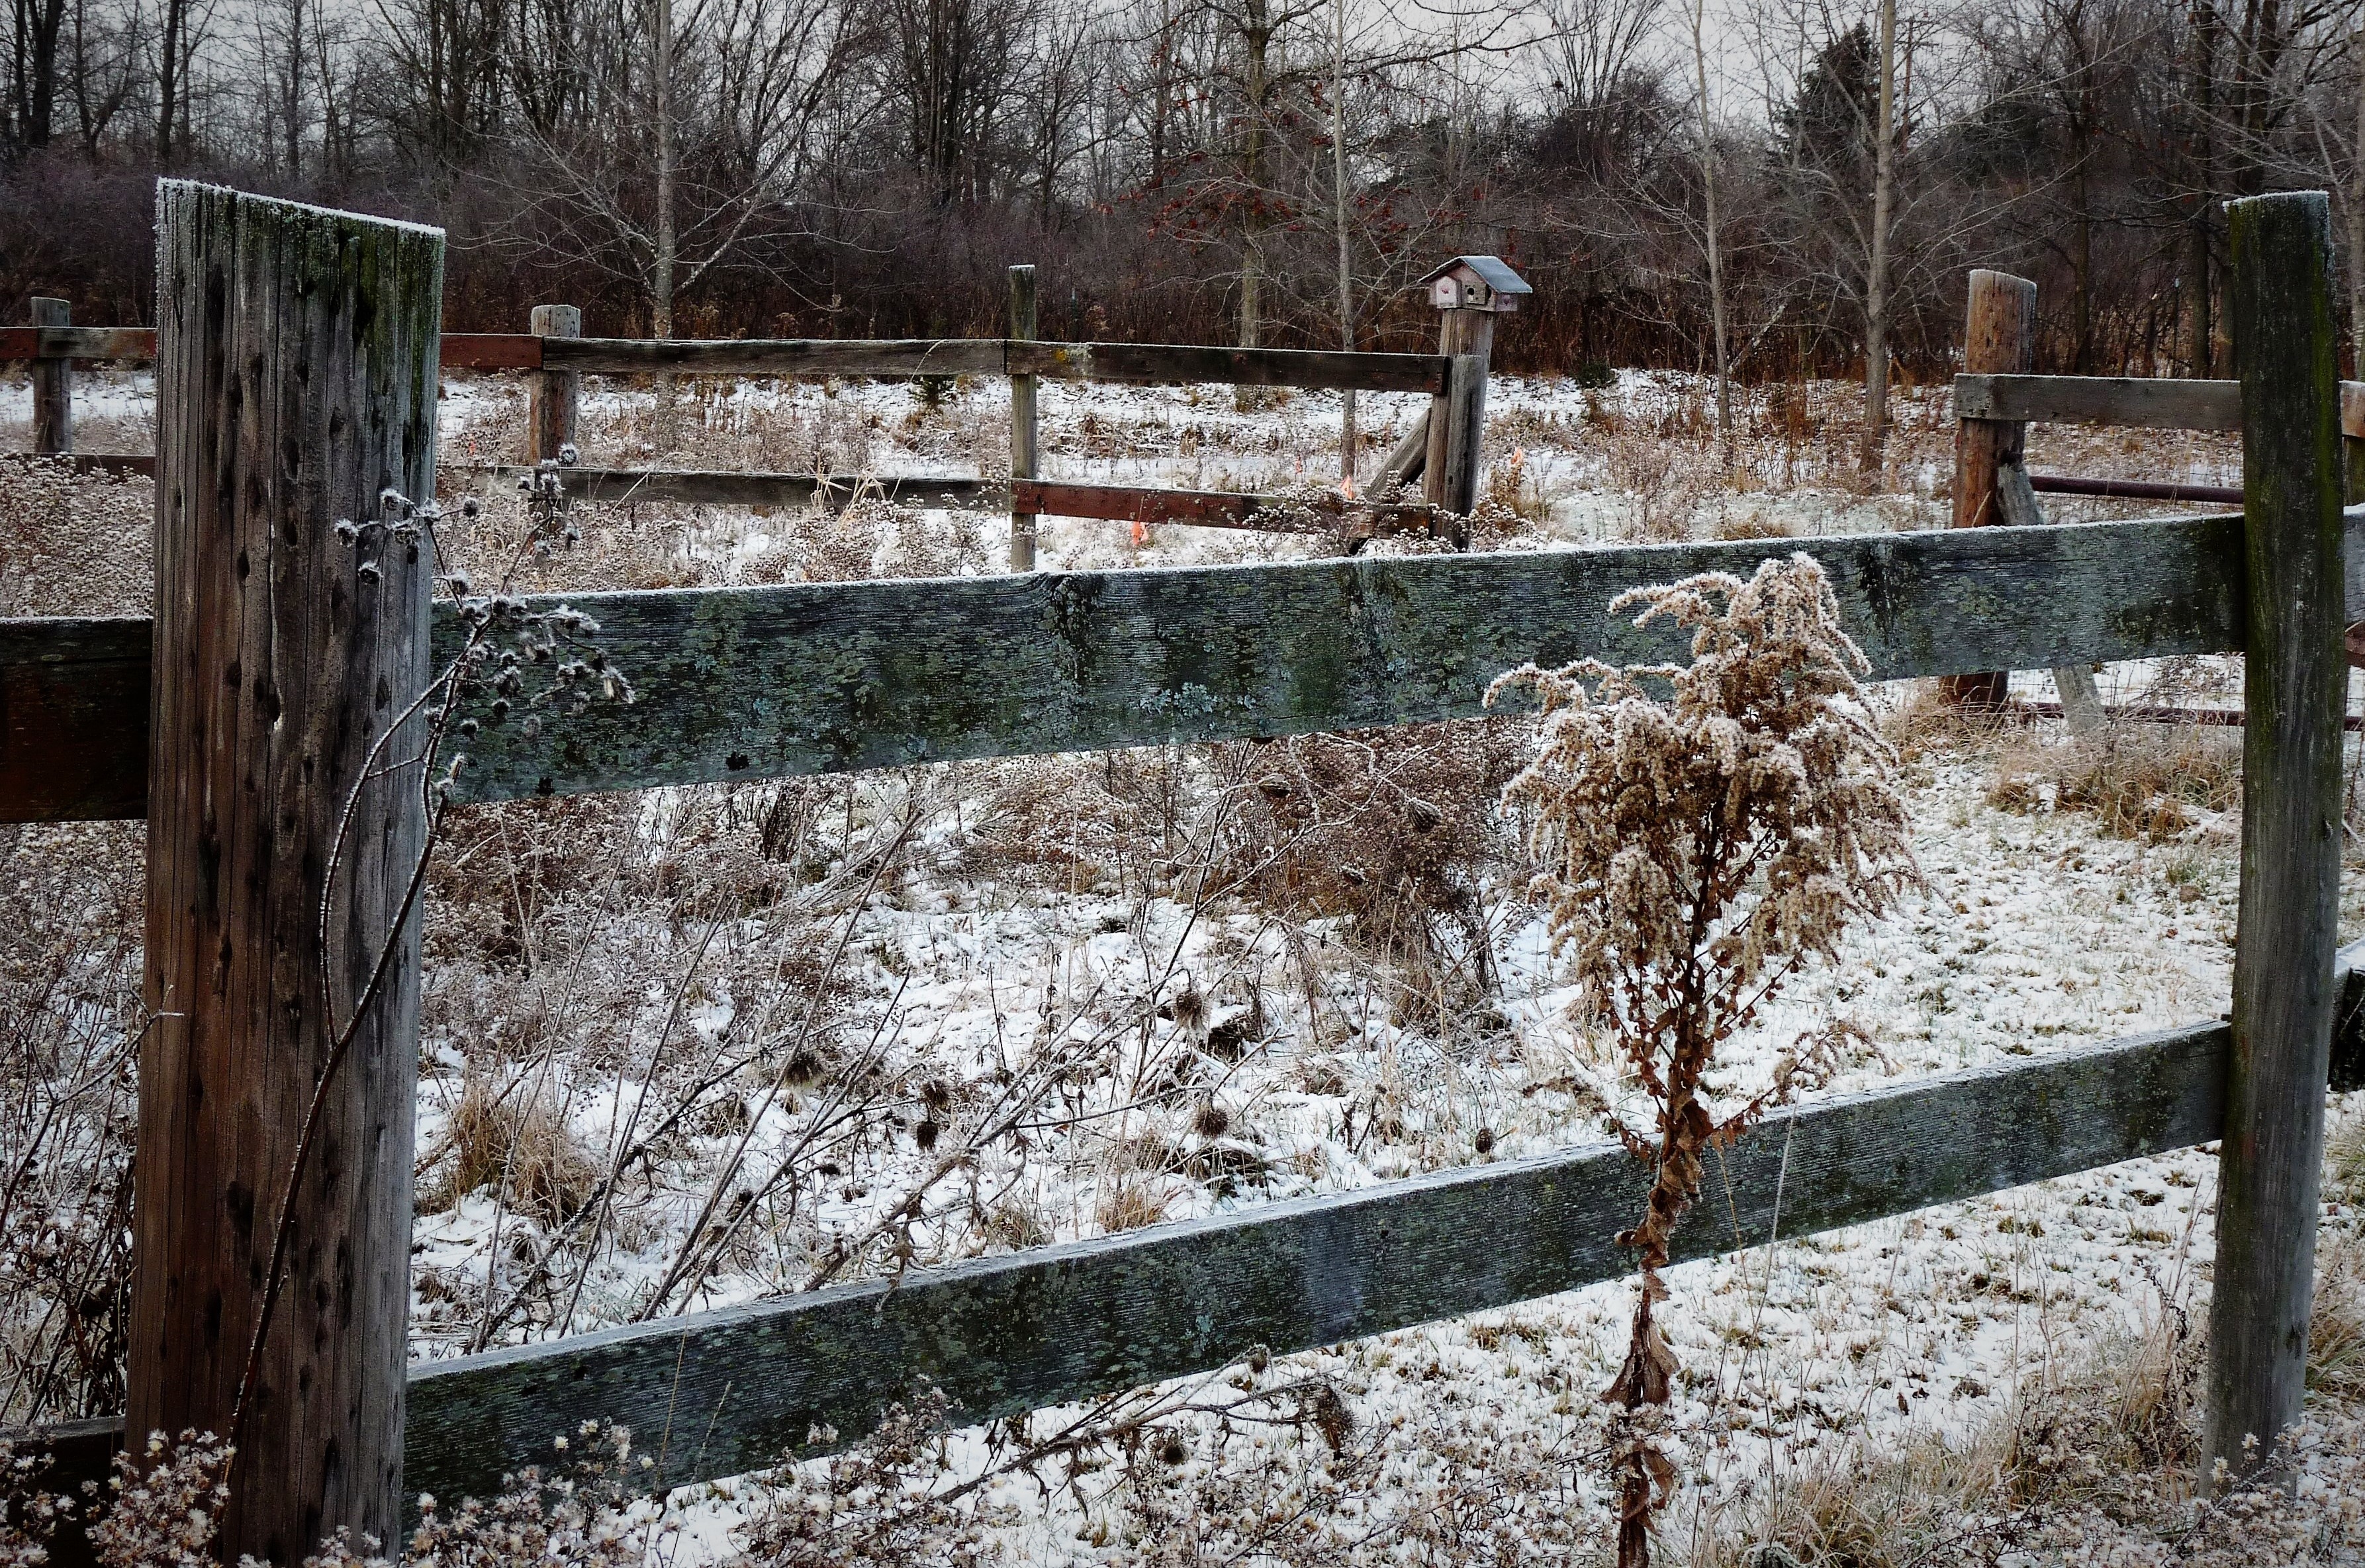
snow, winter, fence, wood, wall, backyard, yard, outdoor structure, home fencing